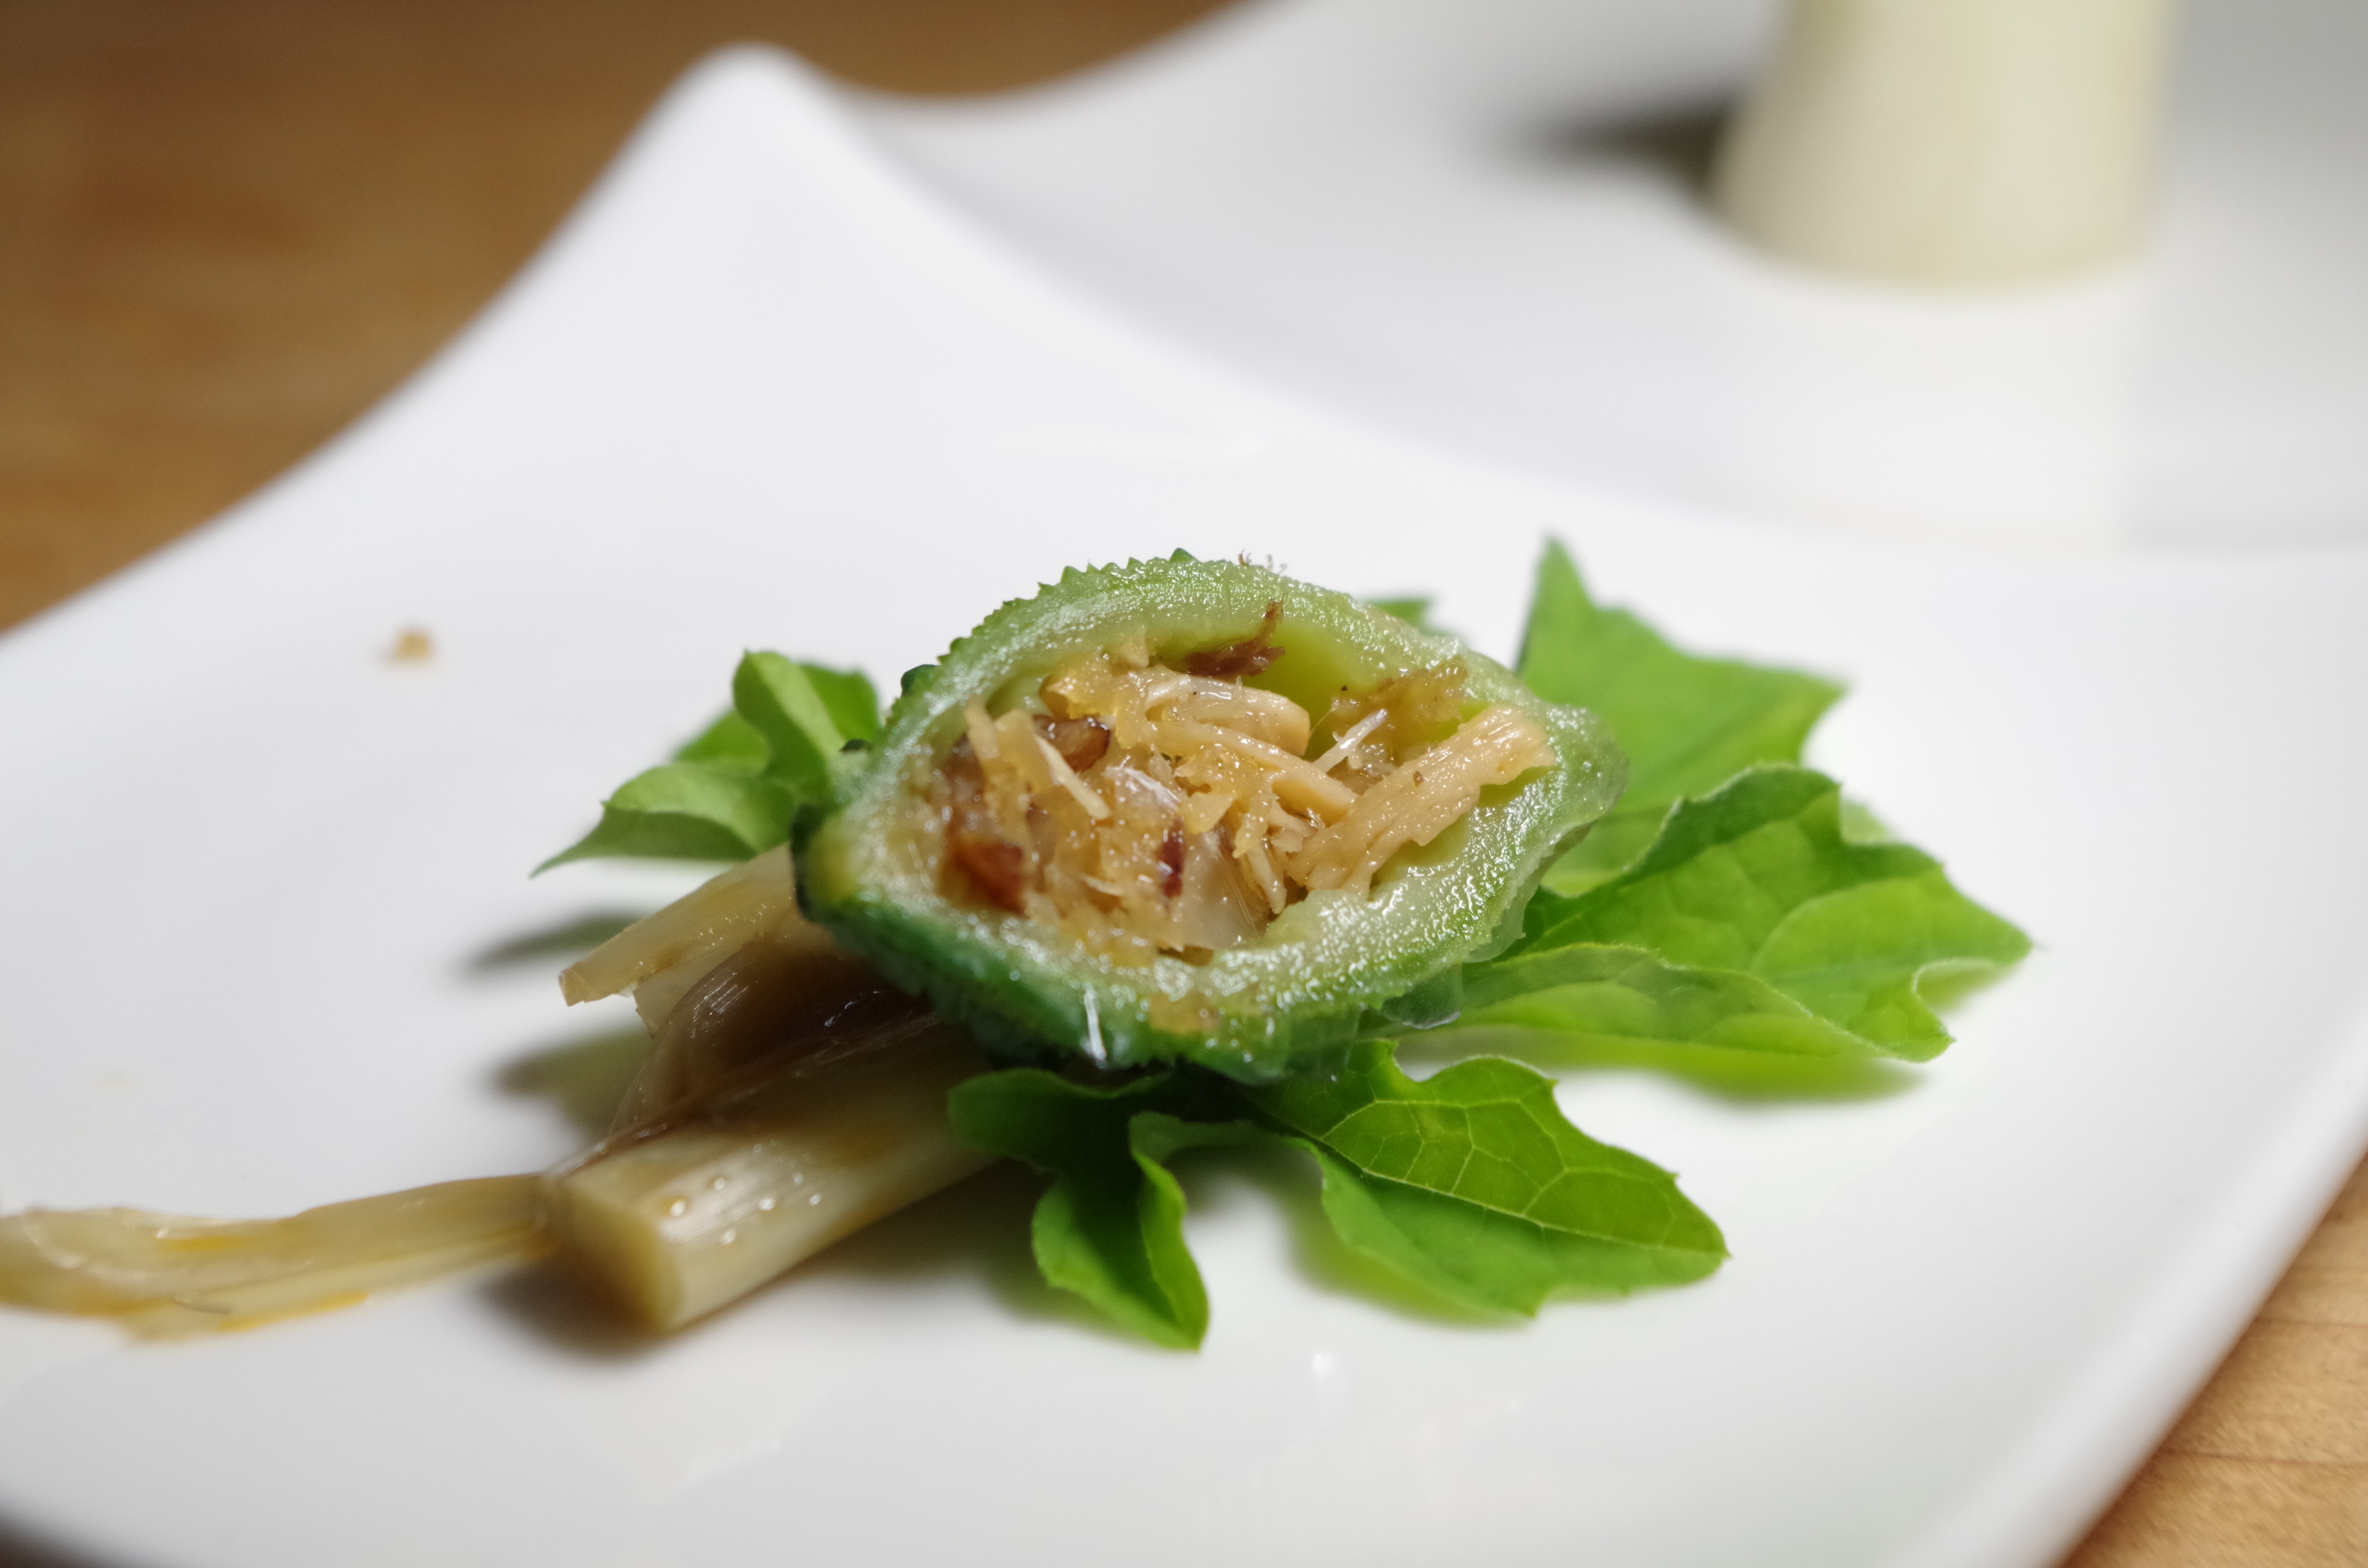
dish, food, produce, vegetable, care, gourmet, cuisine, vegetarian food, creative cuisine